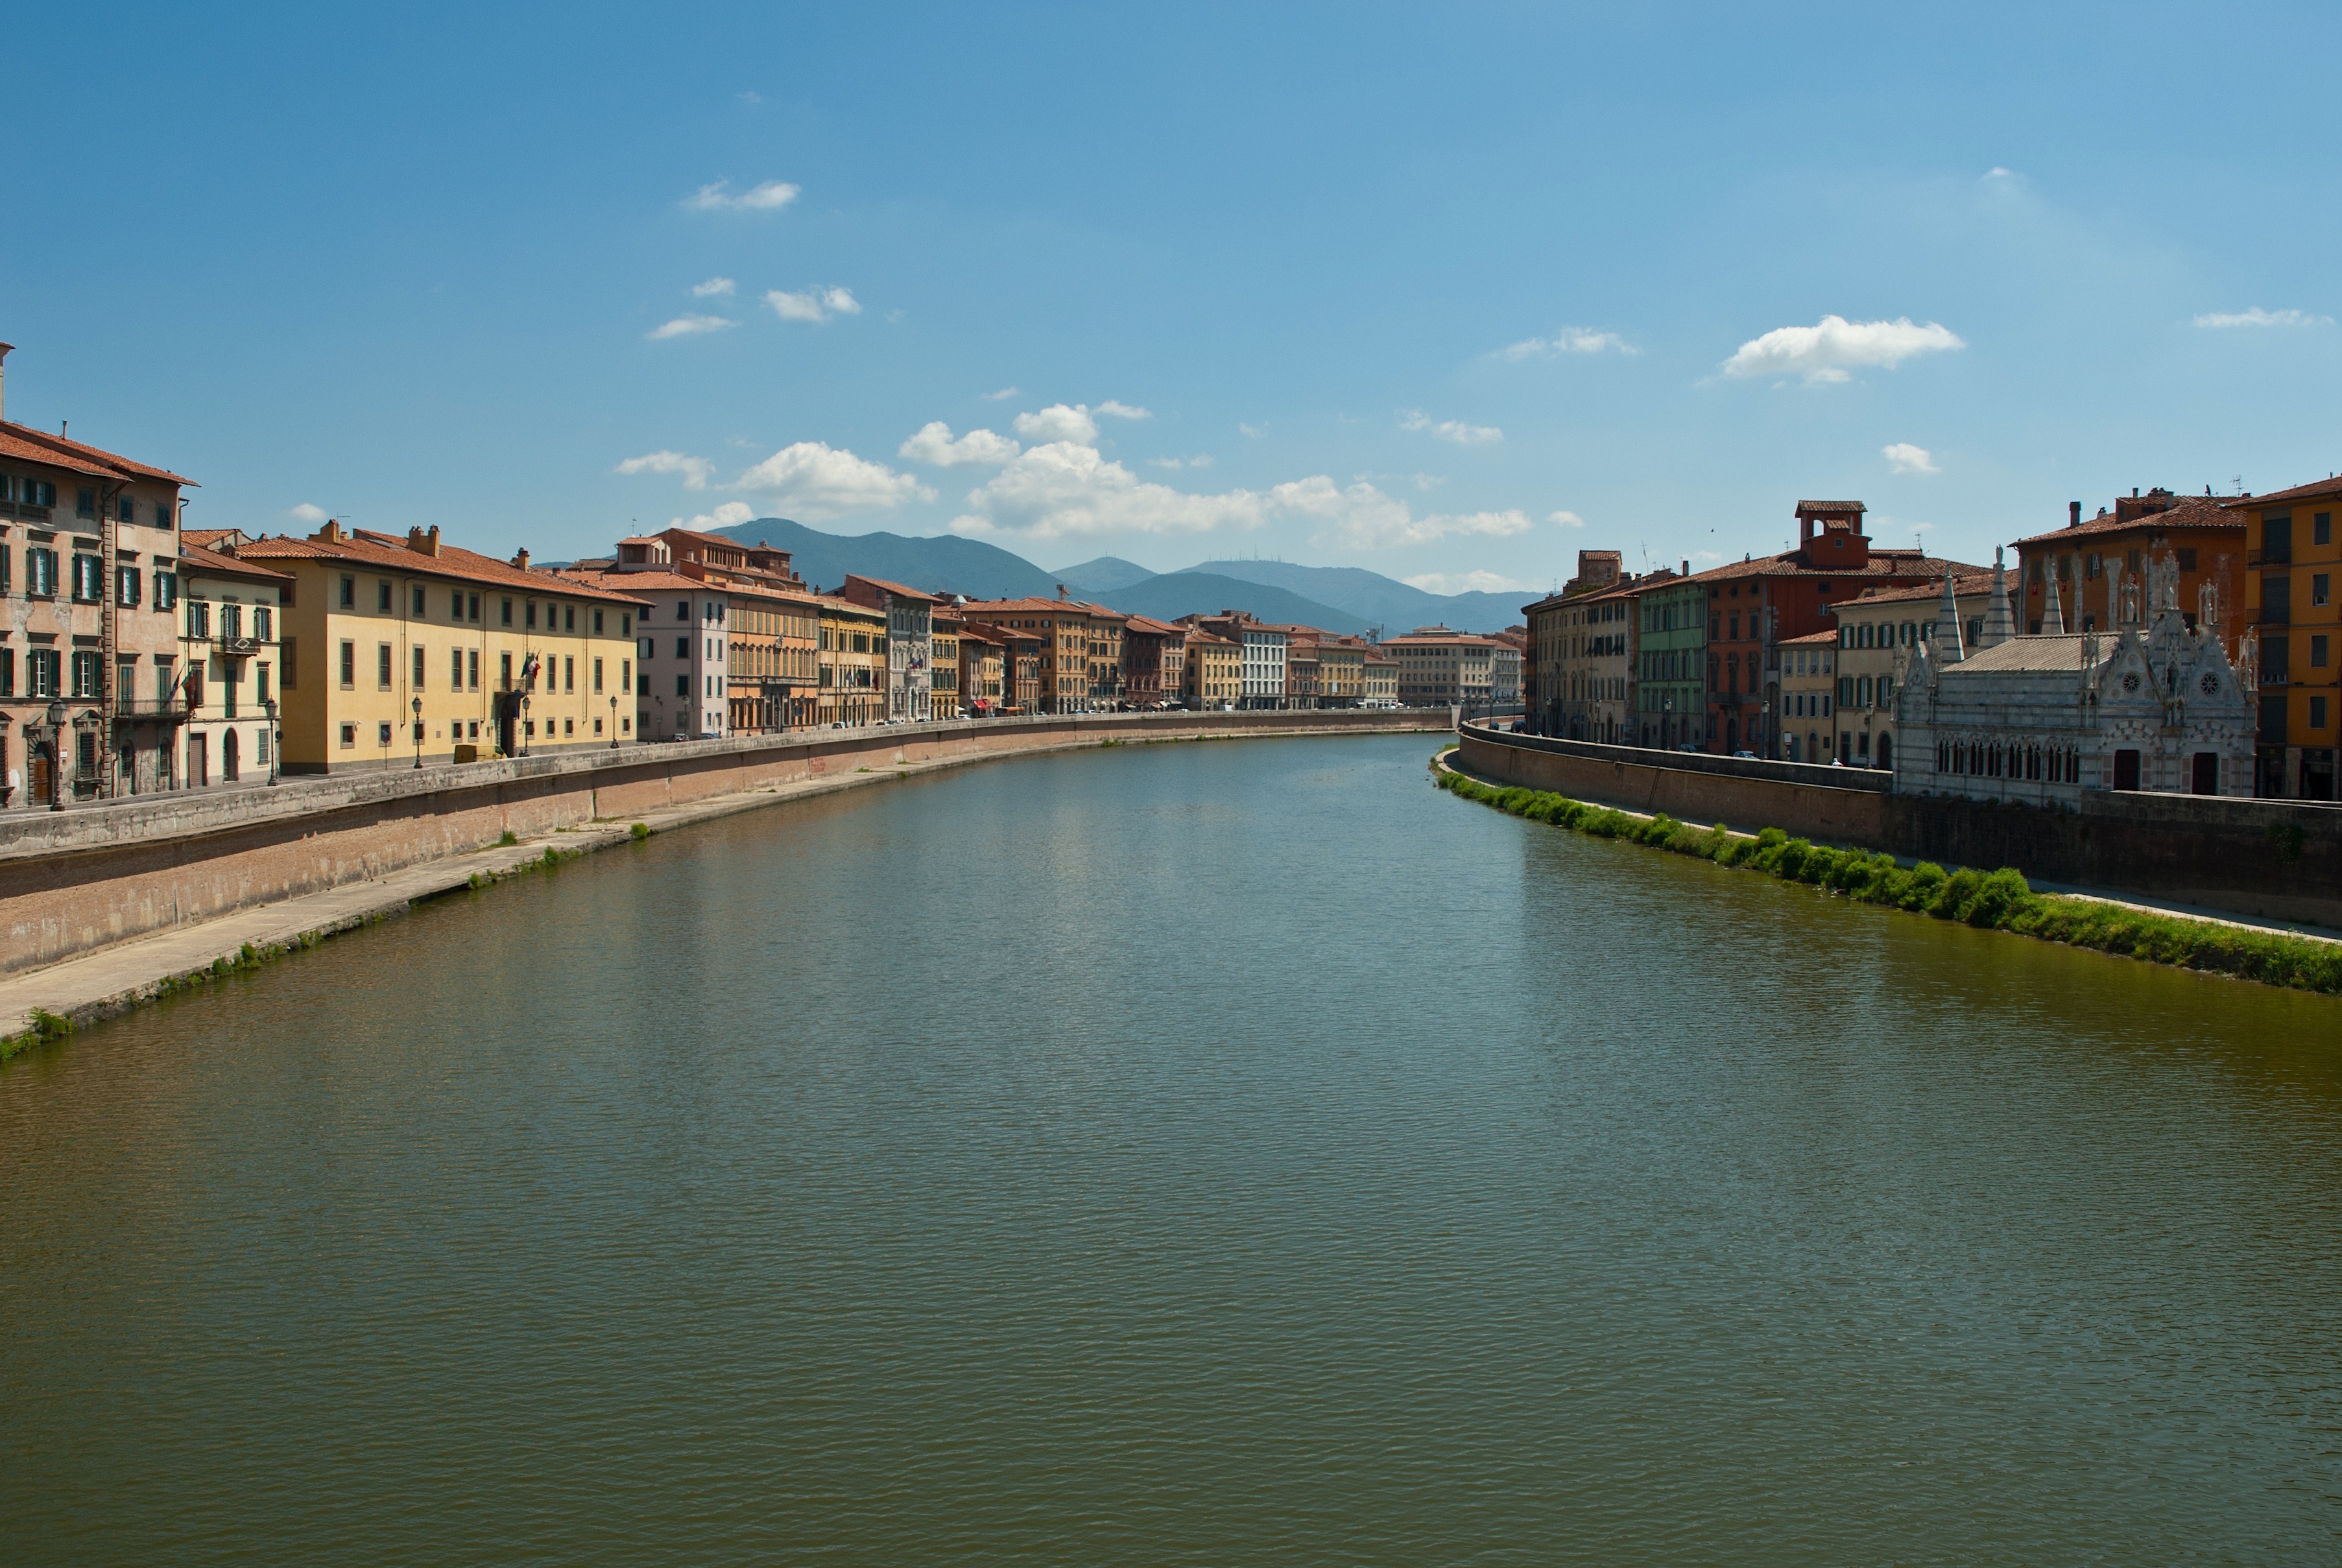
water, architecture, sky, bridge, town, city, urban, river, canal, cityscape, shoreline, dusk, reflection, italy, reservoir, waterway, body of water, outside, clouds, buildings, reflections, channel, landform, geographical feature, pisa pl